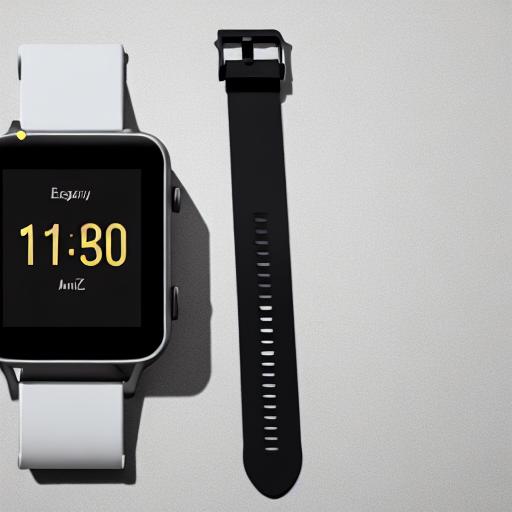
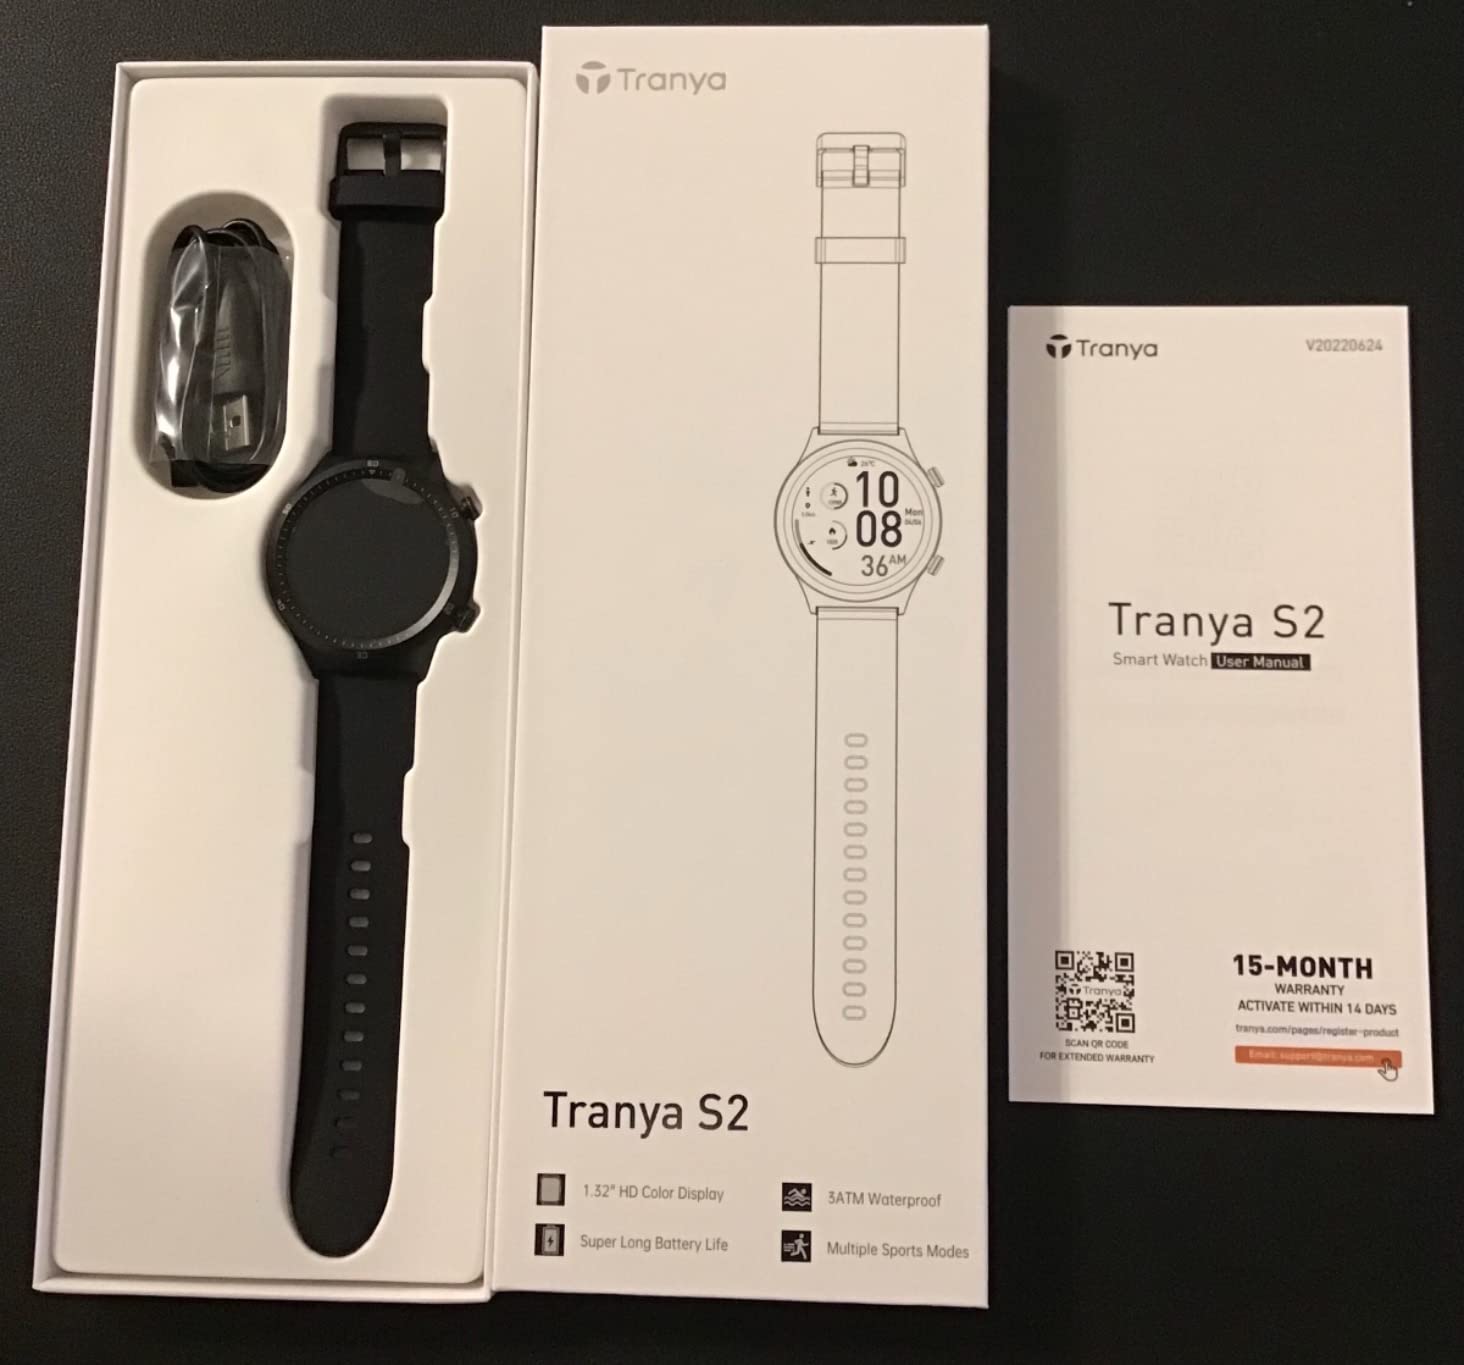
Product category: smartwatch
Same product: no